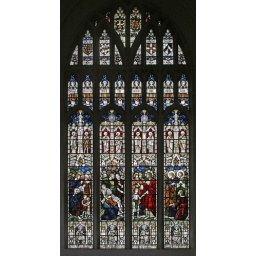
Stained glass window in the nave of St. Mary's church, Saffron Walden, Essex